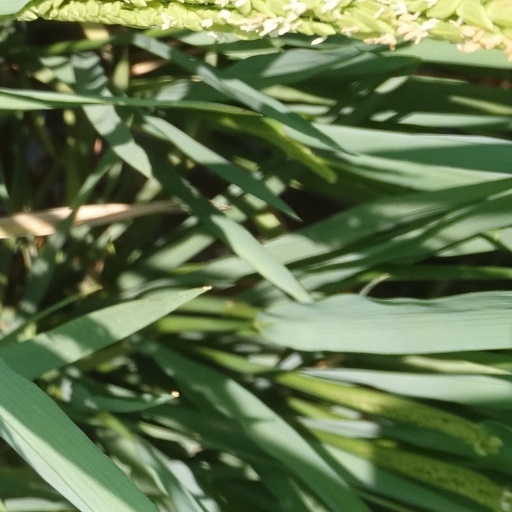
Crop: rice